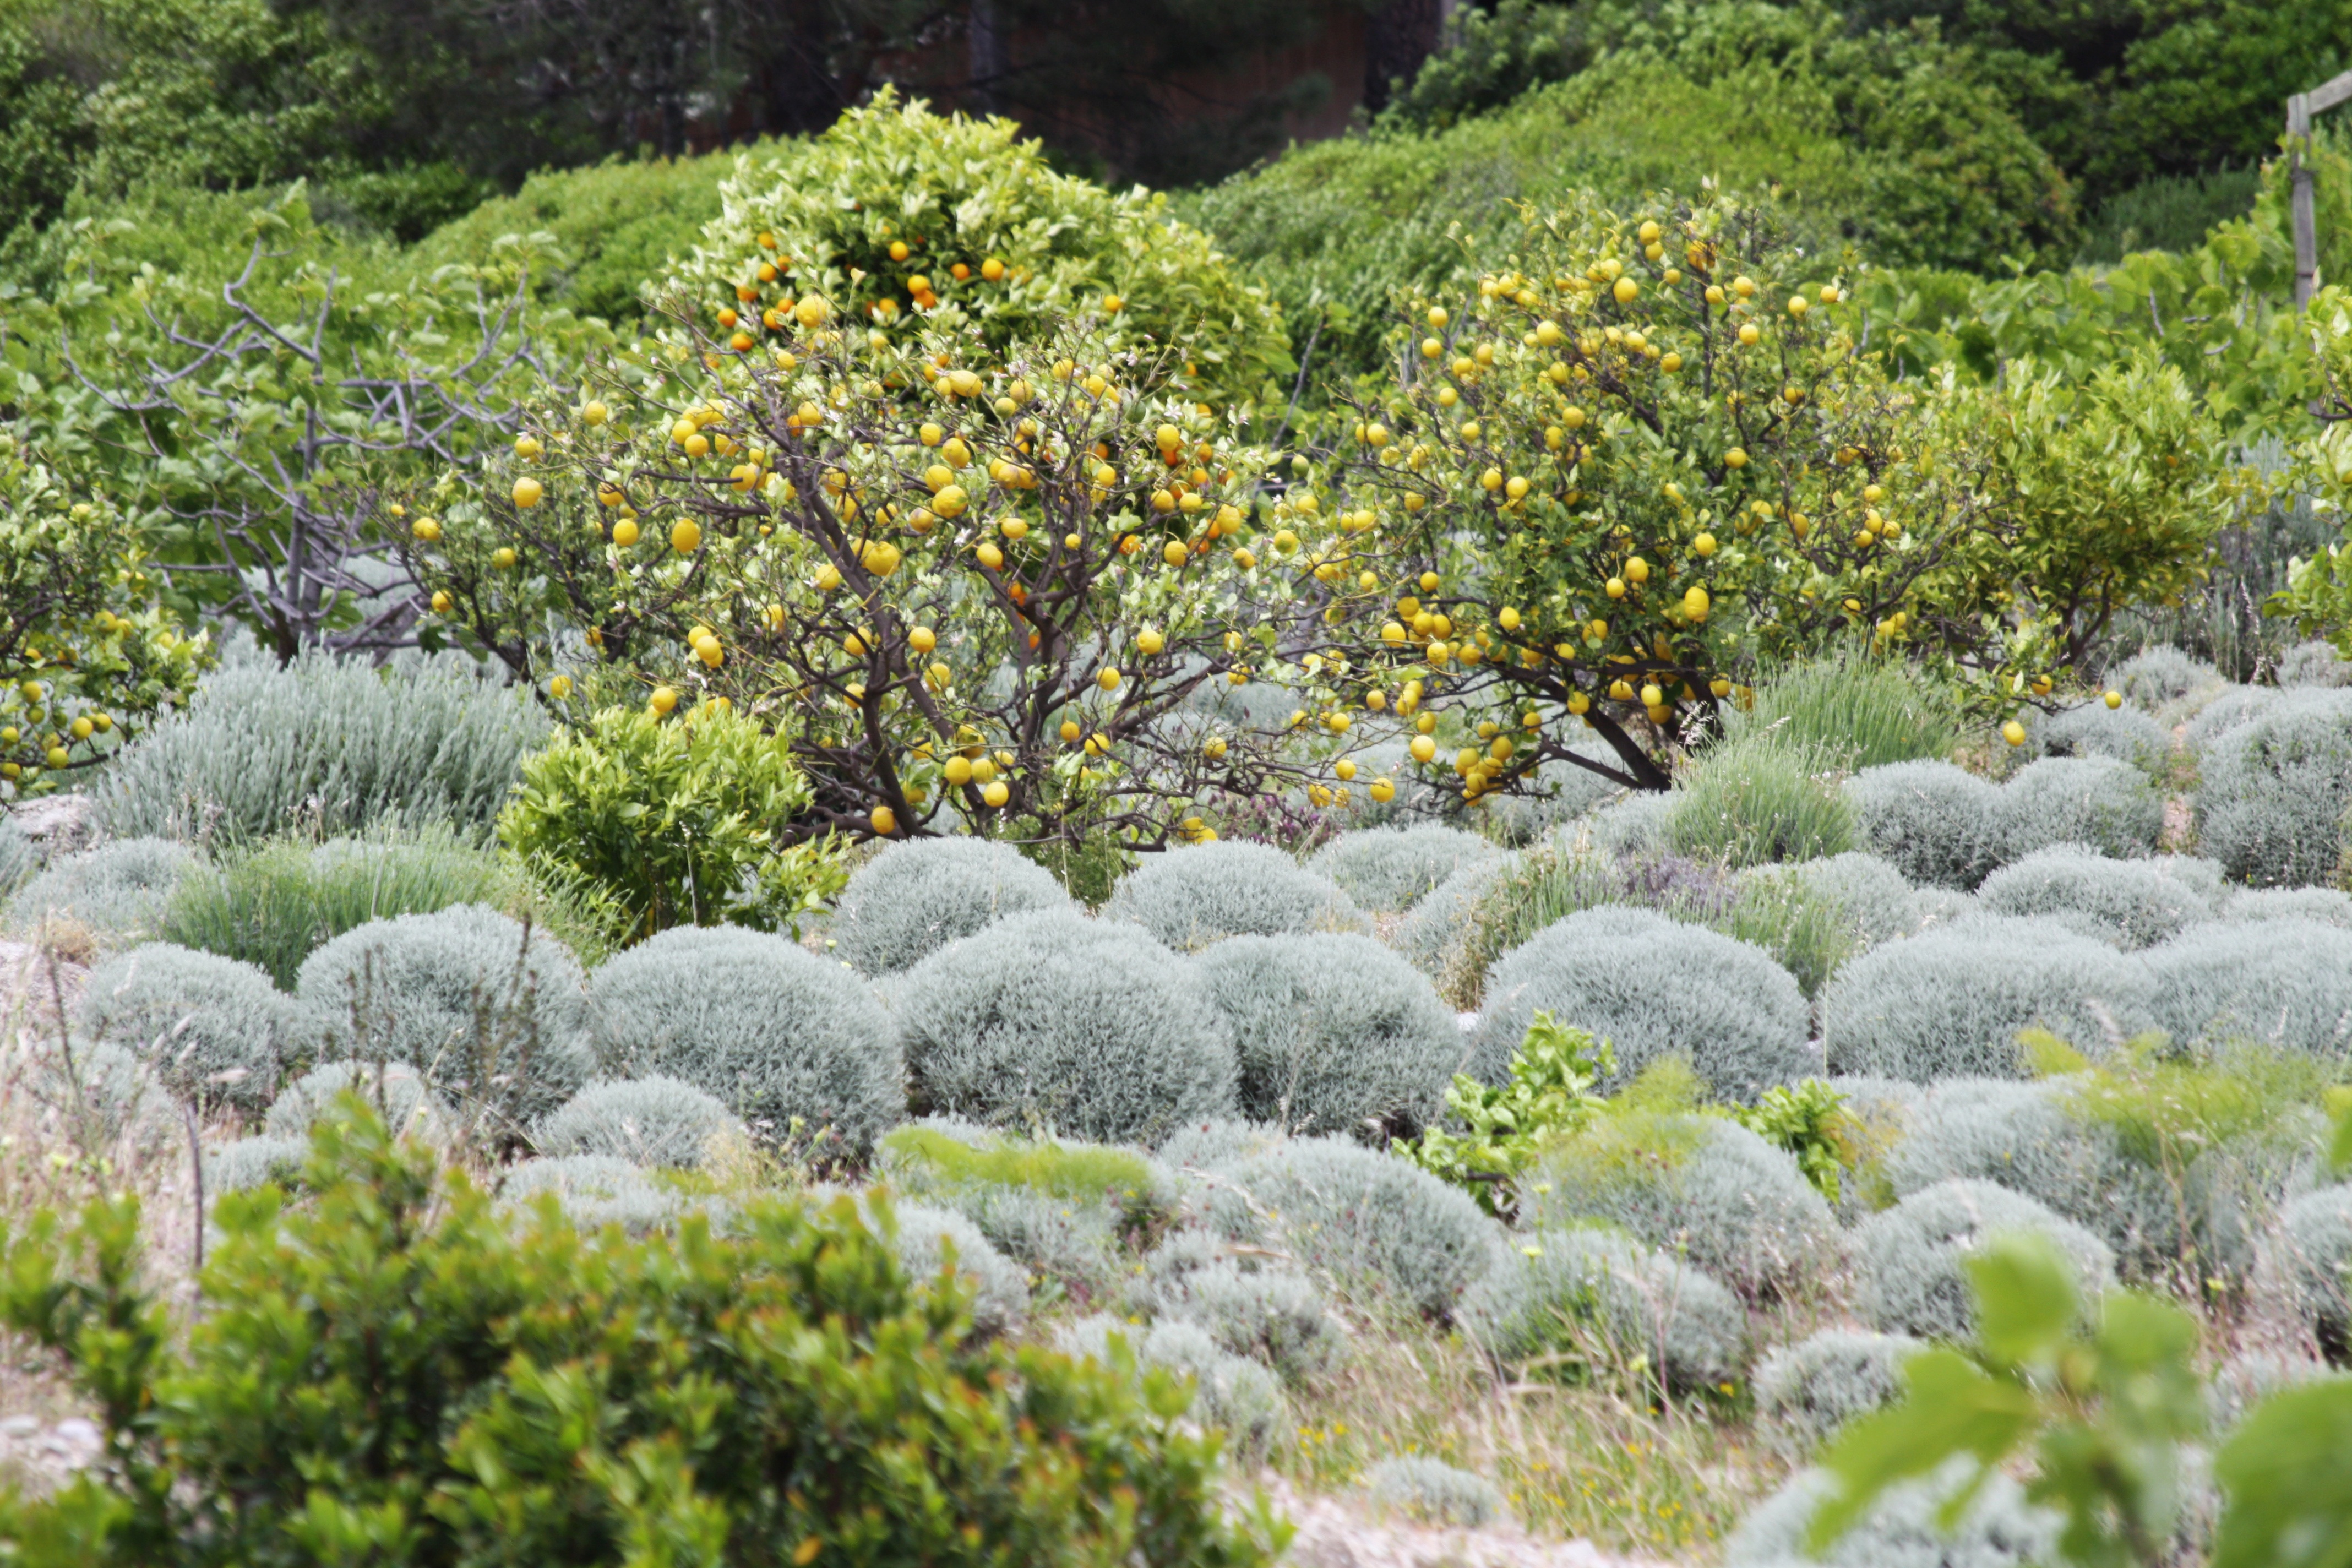
plant, field, flower, france, stream, orange, evergreen, botany, garden, flora, wildflower, vegetation, shrub, botanical garden, ecosystem, corsican, maquis, wild plants, land plant